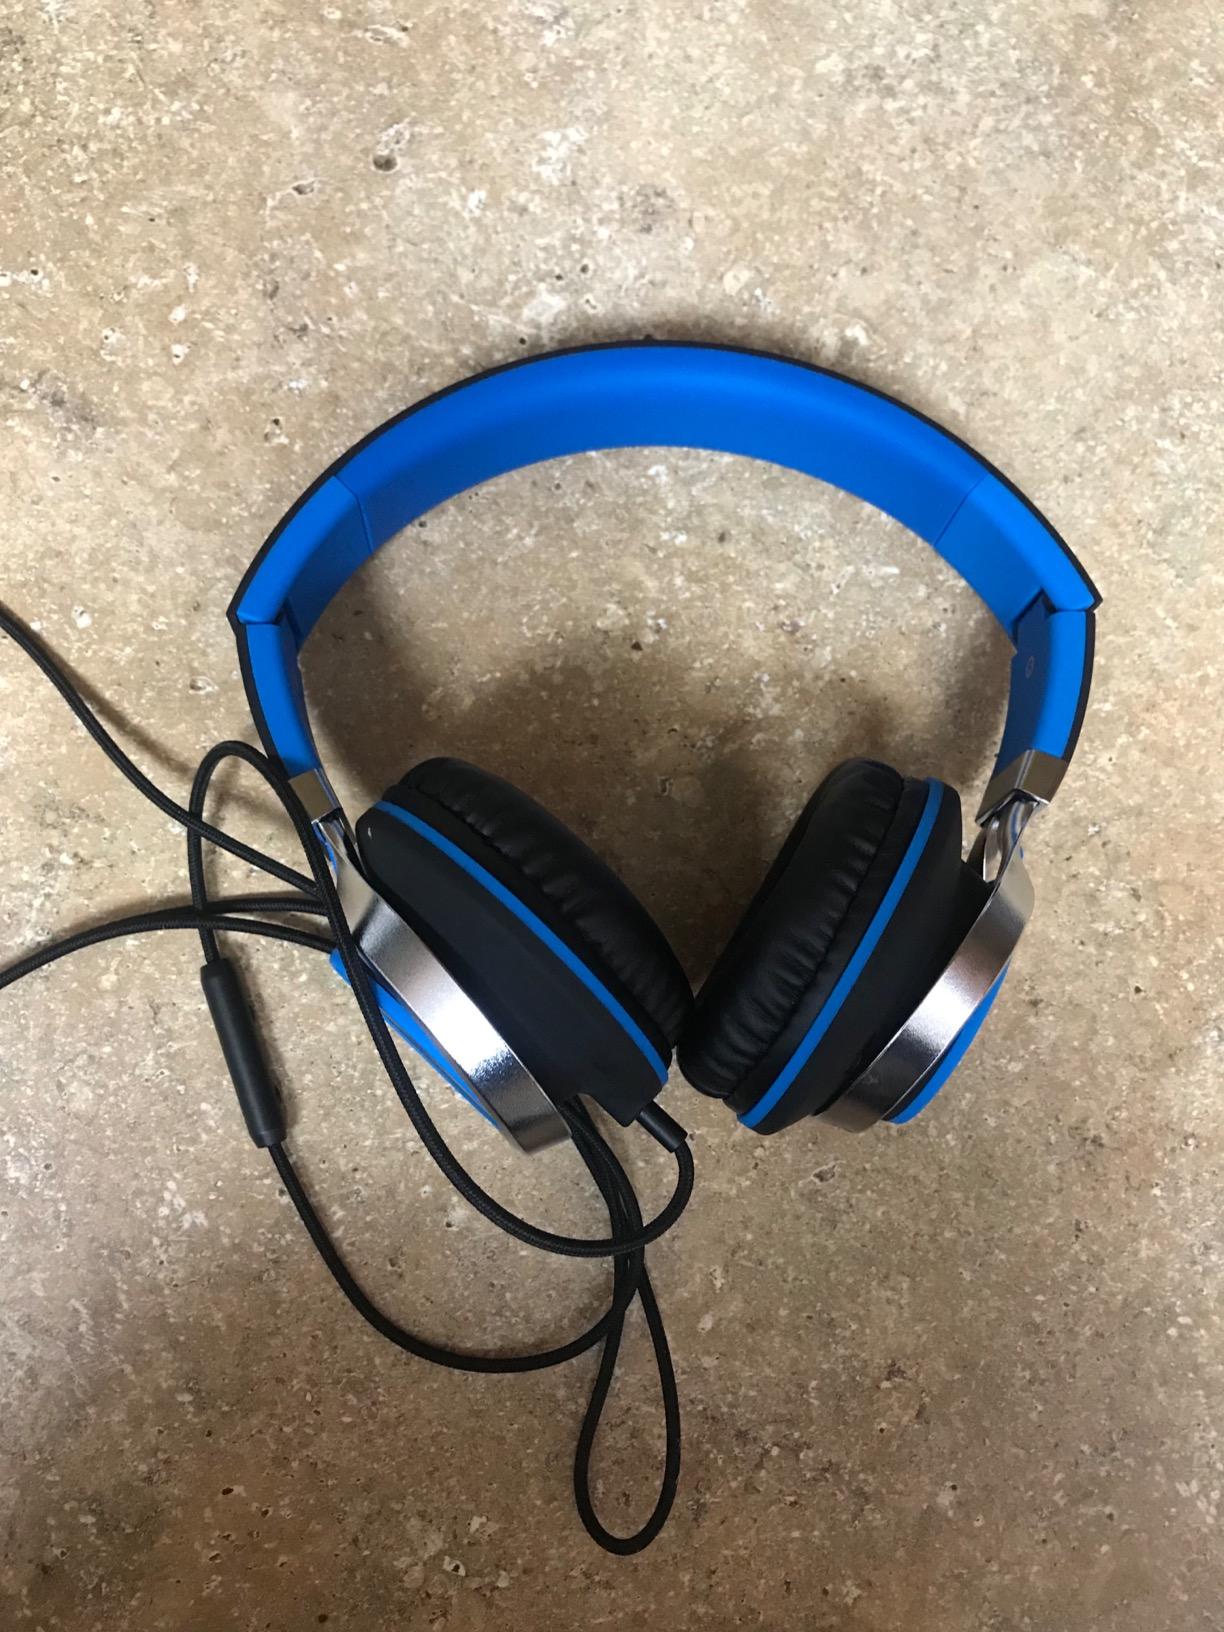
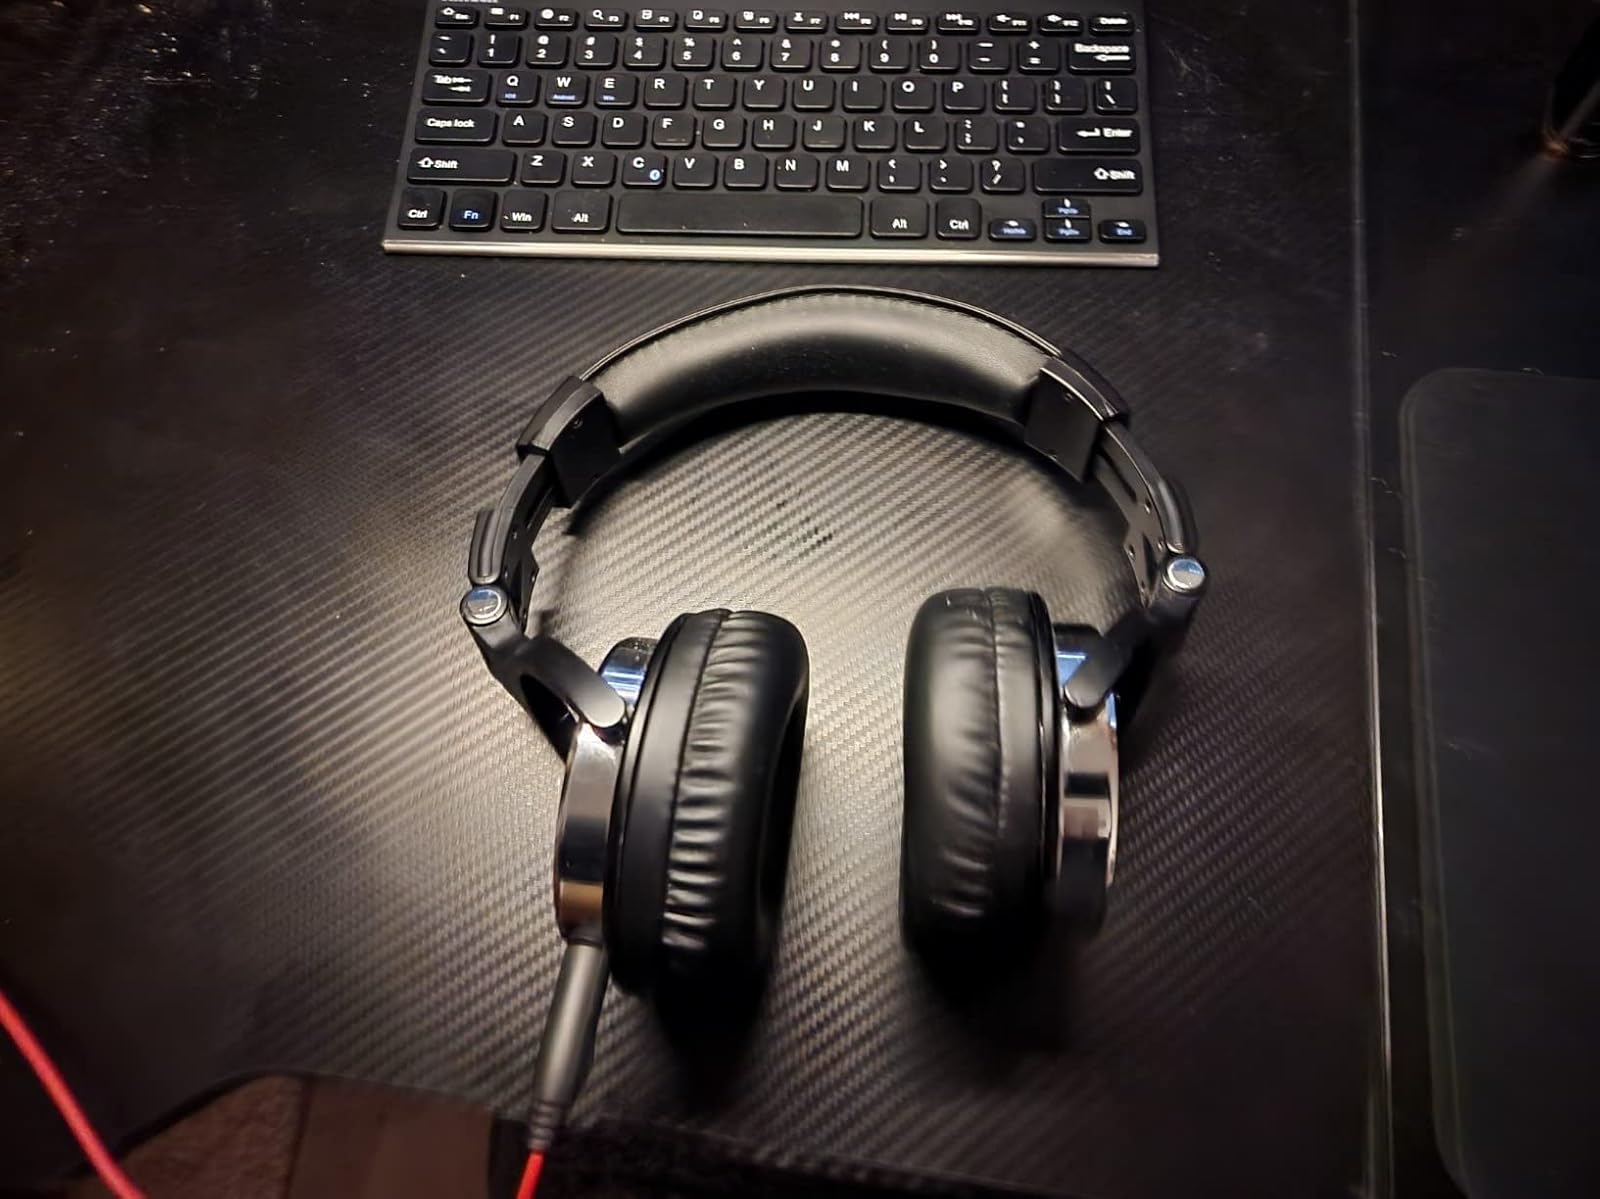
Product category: headphones
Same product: no